Slightly Scarlet (1930 film)

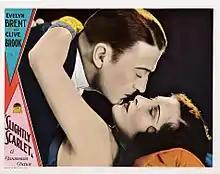
Lobby card

Slightly Scarlet is a 1930 American pre-Code comedy drama film directed by Louis J. Gasnier and Edwin H. Knopf and starring Evelyn Brent and Clive Brook. The film was shot in several different language versions, with different casts. The French version was titled "L'énigmatique Mr. Parkes", and stars Claudette Colbert as Lucy and Adolphe Menjou as Parkes.